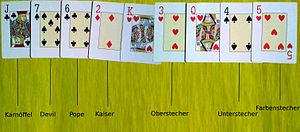
Ordre des cartes du jeu de cartes Karnöffel.